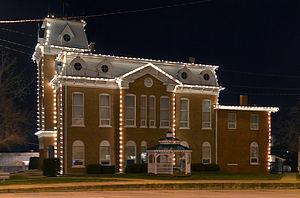
Le comté de Dent est un comté du Missouri aux États-Unis. Le siège du comté se situe à Salem. Le comté fut créé en 1851 et nommé en hommage au colon James Dent qui arriva de Virginie en 1835. Au recensement de 2000, la population était constituée de 14.927 individus.